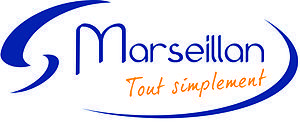
Logo de la Ville depuis 2010
Marseillan est une commune française située dans le département de l'Hérault, en région Occitanie. Depuis le 31 décembre 2002, elle fait partie de la communauté d'agglomération Sète Agglopôle Méditerranée.